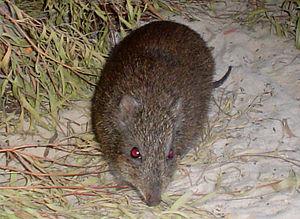
Le Potoroo de Gilbert est une espèce de marsupiaux australiens très menacée. On pense qu'il en reste une quarantaine en vie. Quatre d'entre eux ont été lâchés sur l'île Pelée pour y être à l'abri des prédateurs. Le nom de l'animal est dû à l'explorateur et naturaliste anglais John Gilbert qui a été le premier à le décrire.